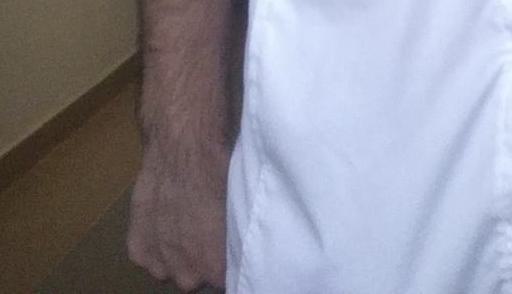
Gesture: no_gesture